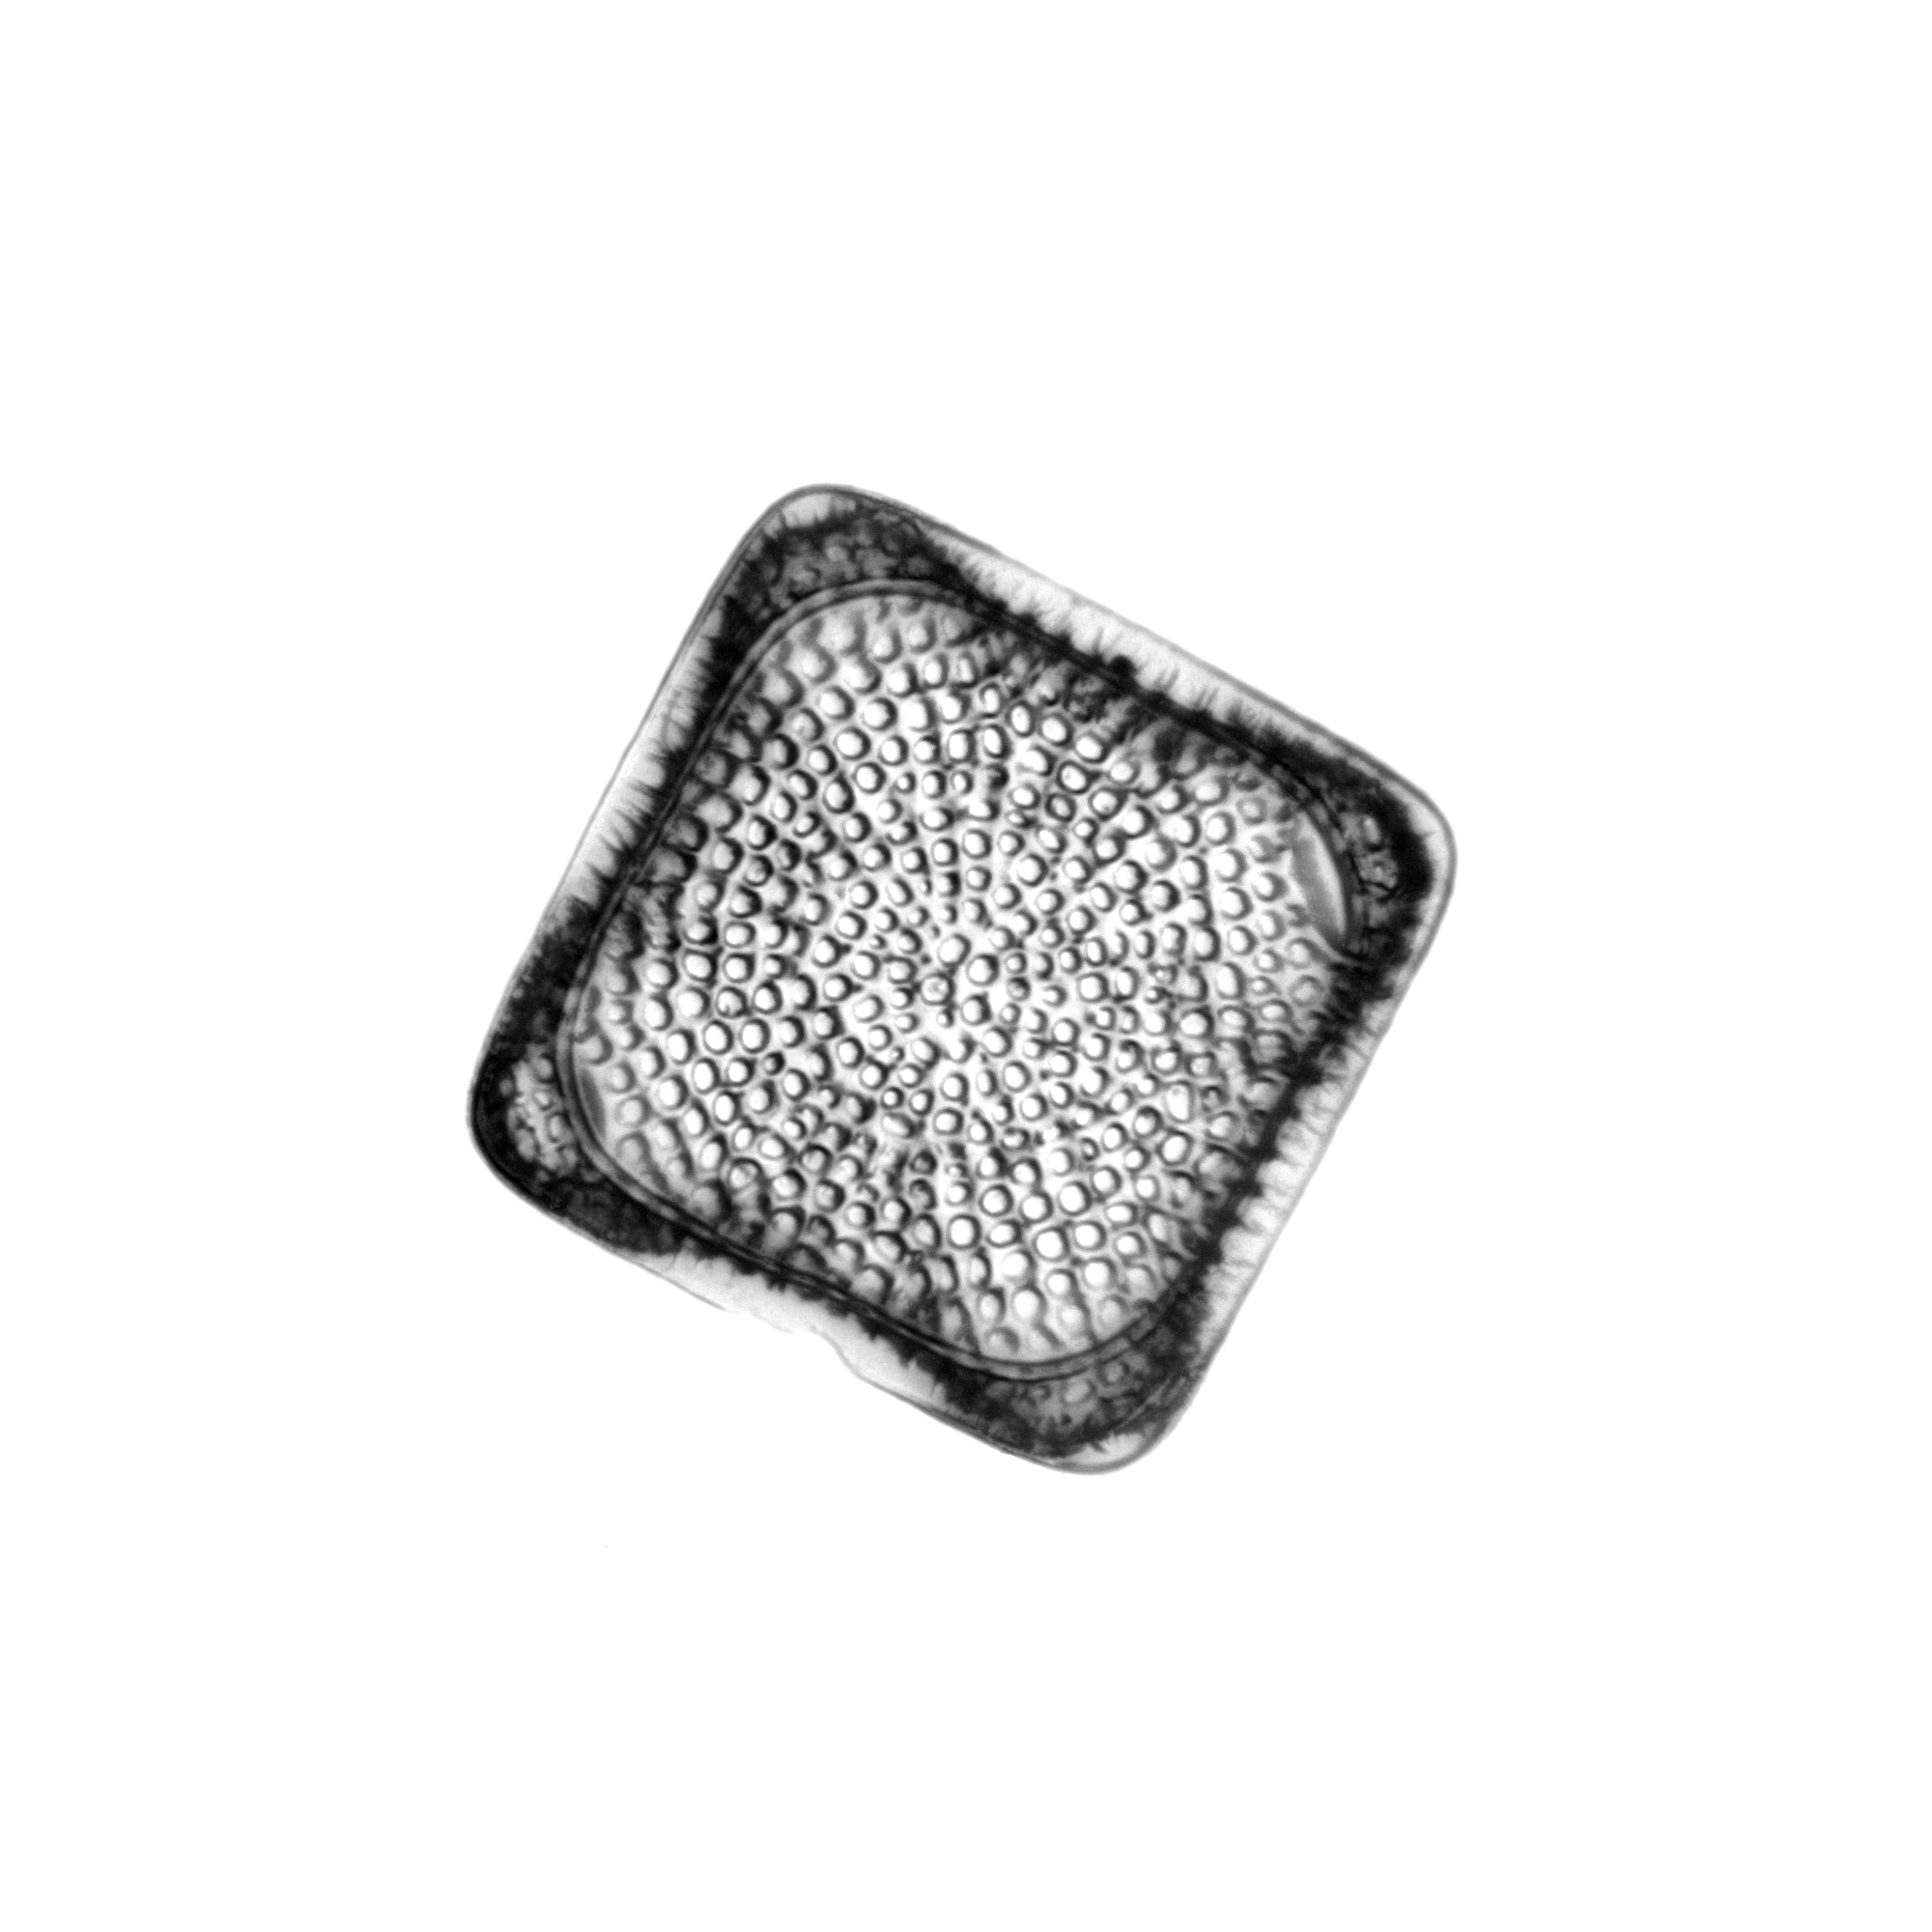
pattern, metal, micro, algae, silver, rectangle, mikro, shape, protist, protists, protisten, einzeller, unicellular, protozoa, protozoen, protozoe, plankton, mikroskop, mikrofotografie, mikrofoto, microscop, microphotography, microphoto, alga, algen, alge, diatom, diatoms, diatomee, diatomeen, kieselalgen, kieselalge, bling bling